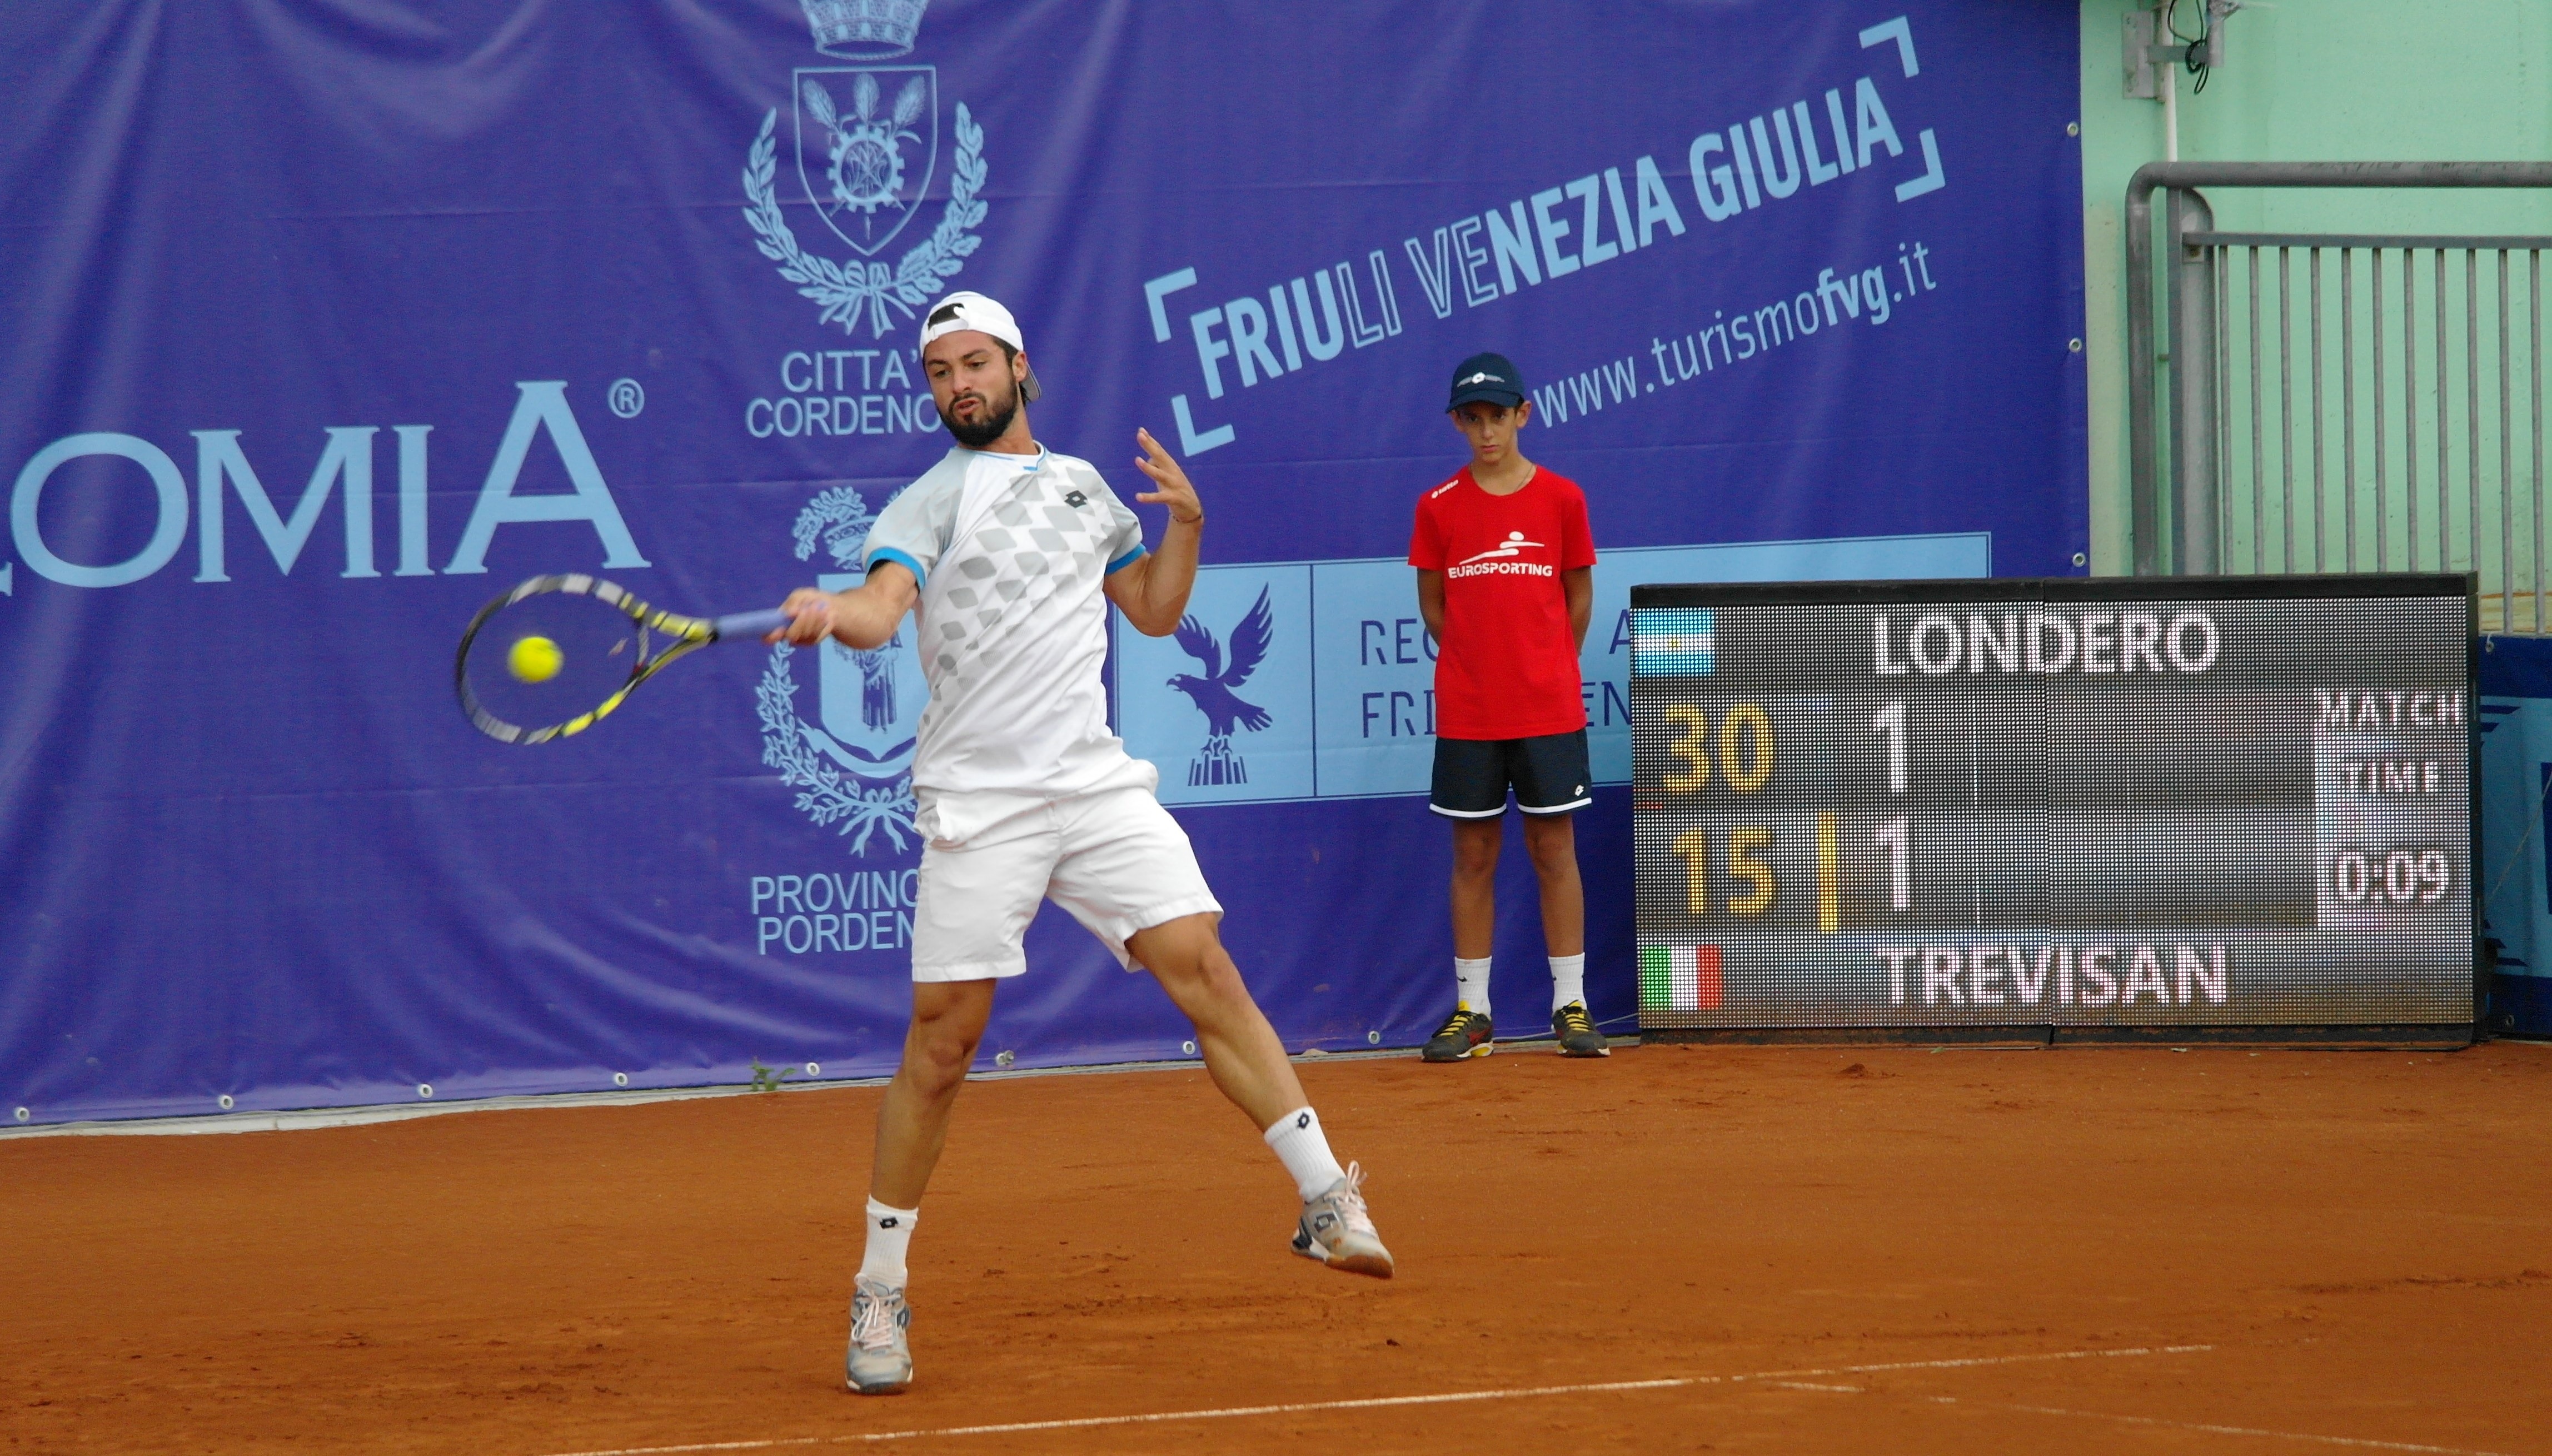
man, outdoor, sport, game, play, professional, player, tennis court, tennis, sports, ball, match, court, championship, athlete, tournament, hit, ball game, forehand, tennis player, competition event, racquet sport